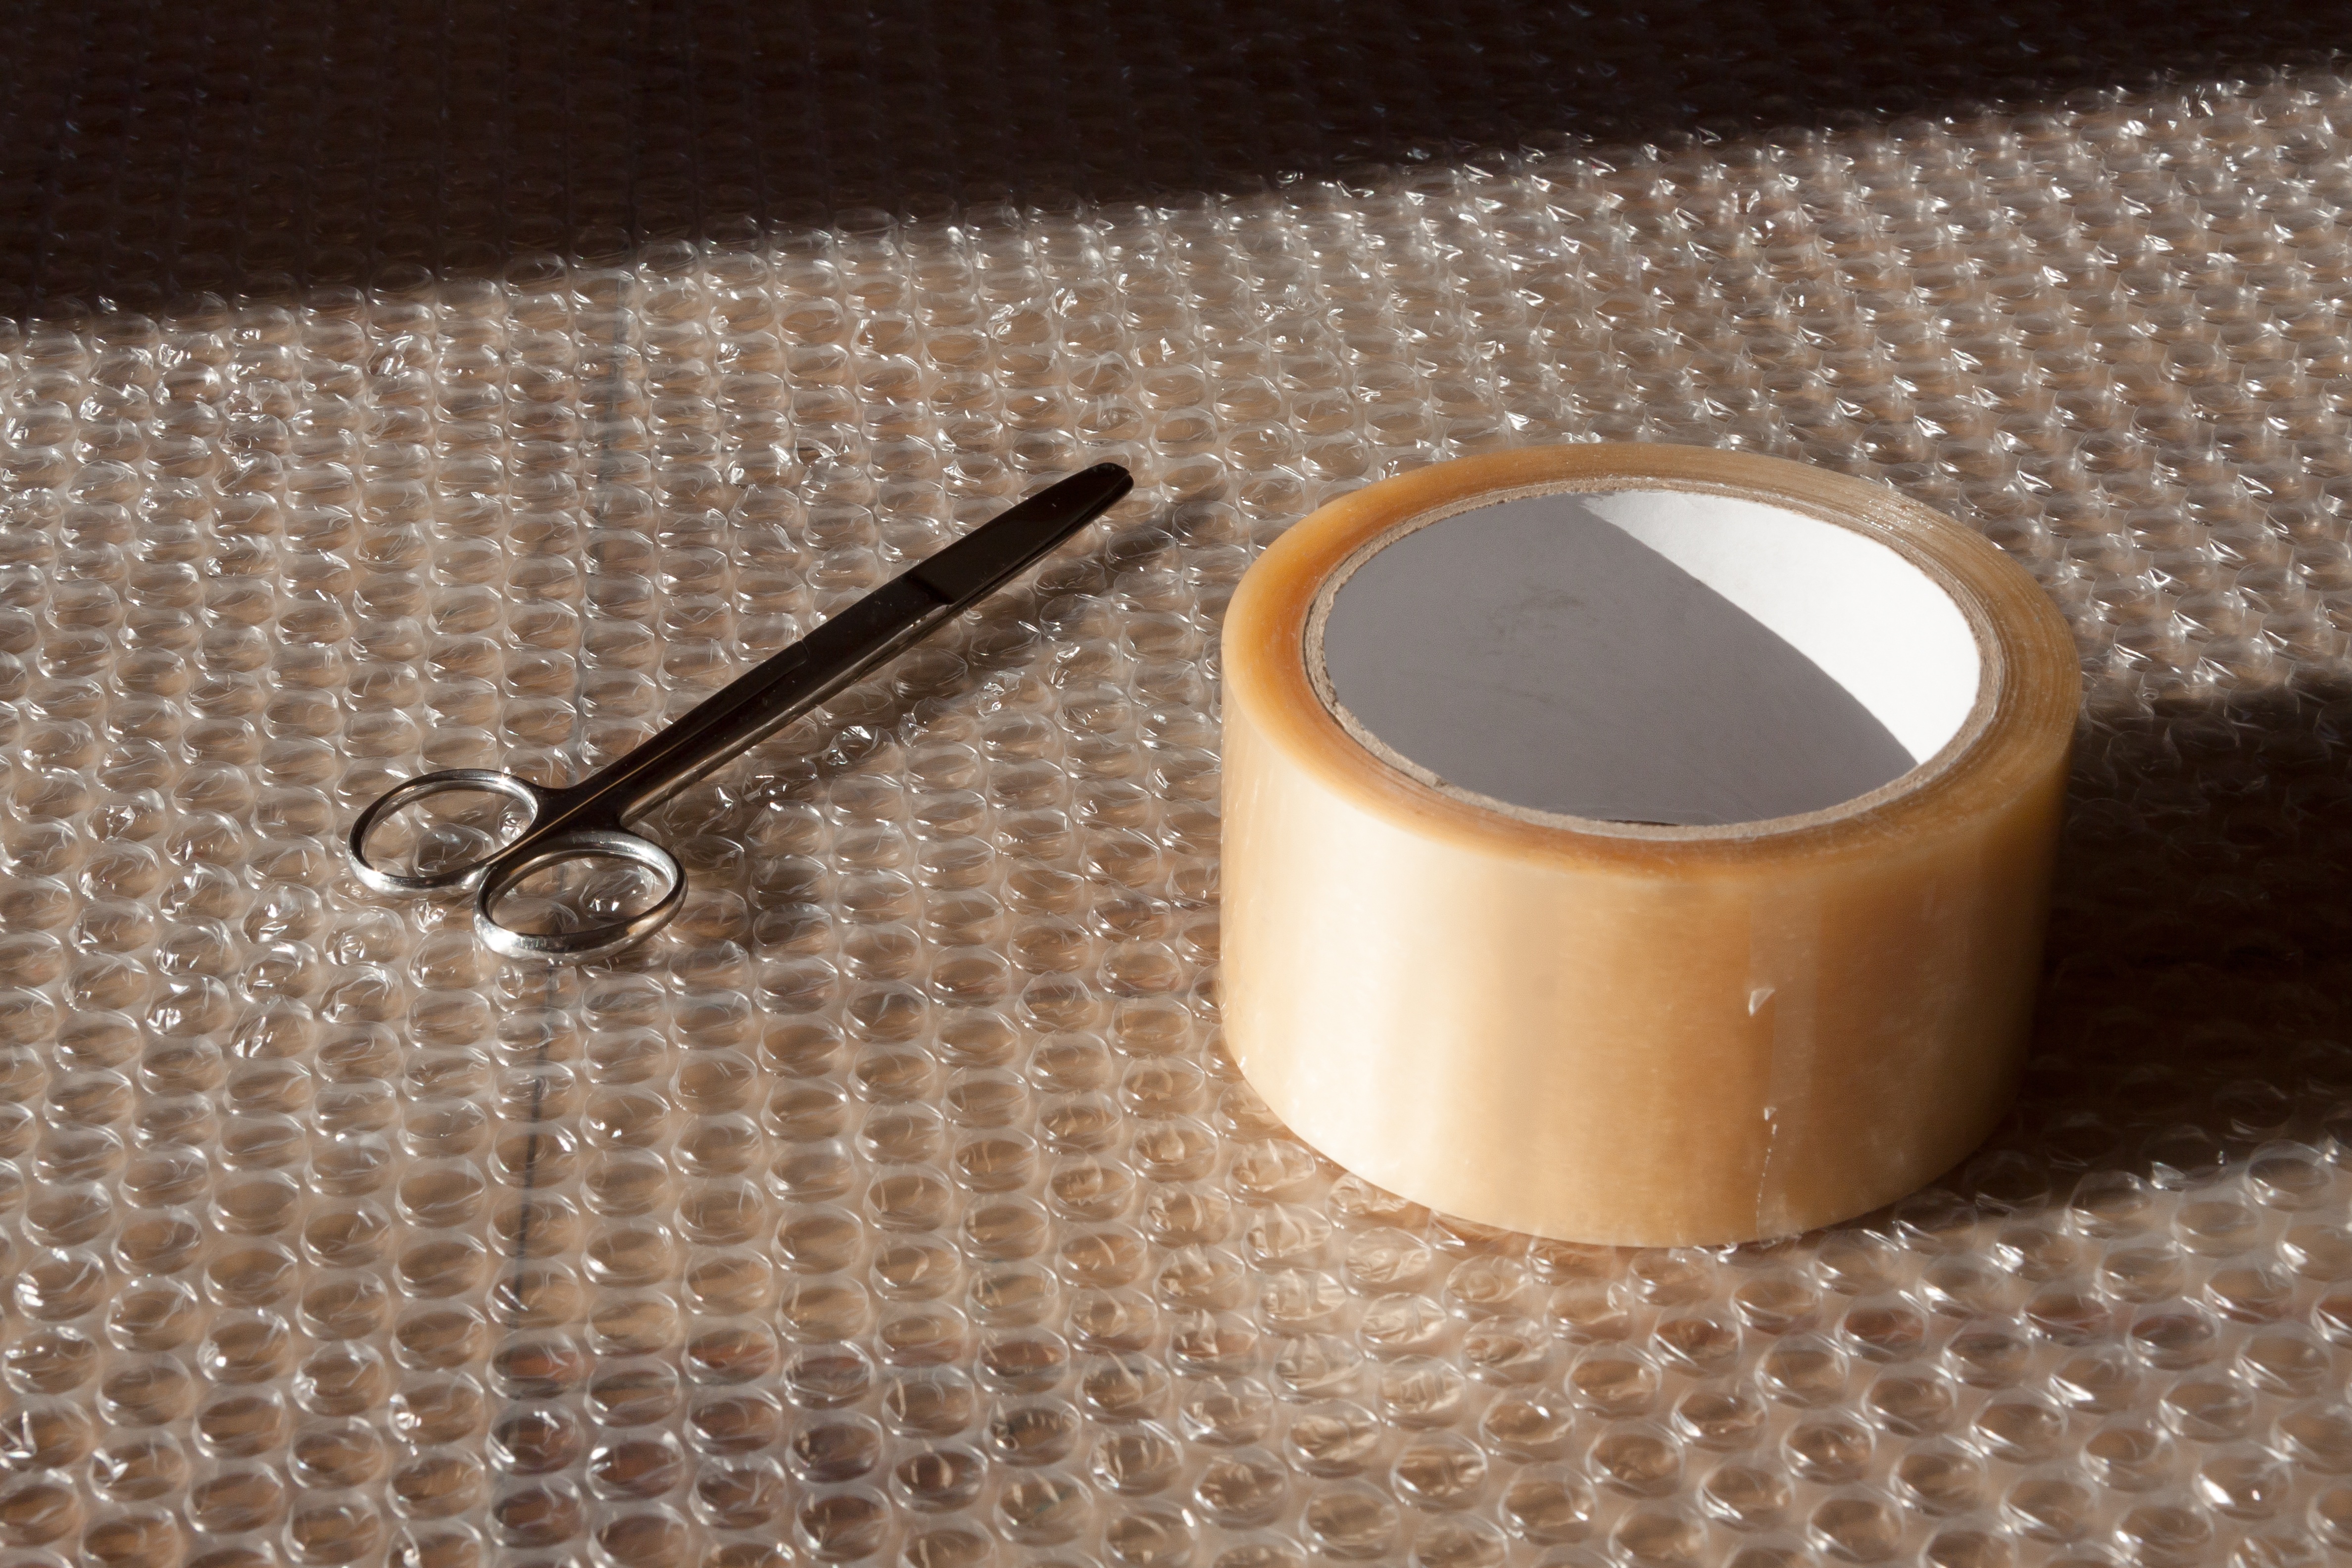
structure, texture, plastic, pattern, geometry, lighting, material, transparent, move, tape, slide, packaging, blow, shape, scissors, blister, packaging material, bubble wrap, blister foil, air cushion